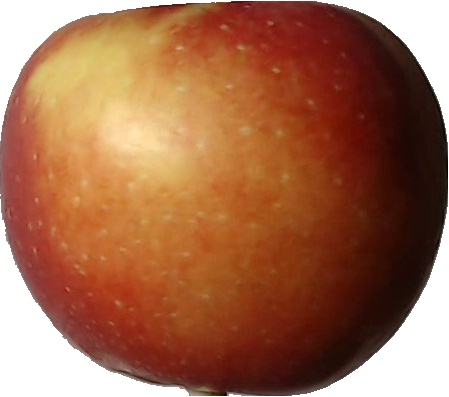
Label: apple_braeburn_1